Lashon Hakodesh

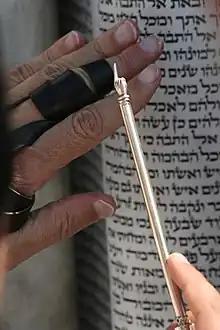
Parshat Noah in Lashon Hakodesh on Torah scroll.

Lashon Hakodesh (lit. "the tongue [of] holiness" or "the Holy Tongue"), also spelled L'shon Hakodesh or Leshon Hakodesh, is a Jewish term and appellation attributed to the Hebrew language, or sometimes to a mix of Hebrew and Aramaic, in which its religious texts and prayers were written, and served, during the Medieval Hebrew era, for religious purposes, liturgy and Halakha – in contrary to the secular tongue, which served for the routine daily needs, such as the Yiddish or Ladino languages.